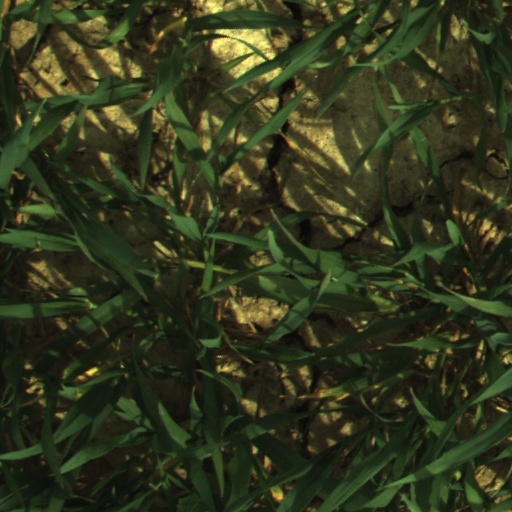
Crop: wheat